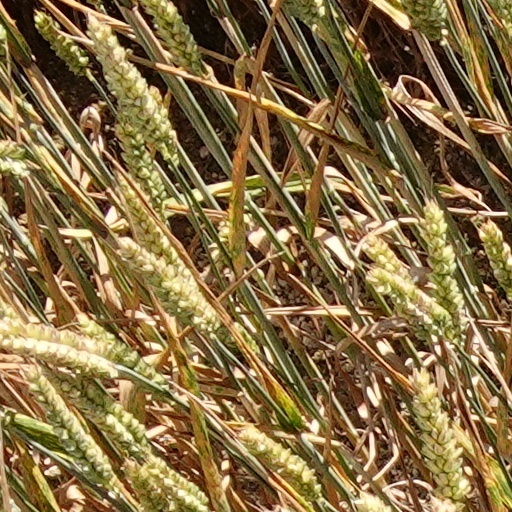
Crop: wheat